Avrohom Bornsztain

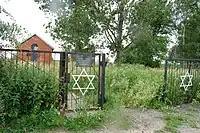
Jewish cemetery in Sochaczew, with the restored, red-brick "ohel" in background.

In 1991, after the fall of Communism, Yehuda Vidavski, a Sochatchover Hasid from Łódź, who now lived in Tel Aviv, set out to find and restore the "ohel". He successfully petitioned the local authorities for permission to erect a fence around the perimeter of the original cemetery, and asked Rabbi Aharon Yisrael Bornsztain, a son of the Shem Mishmuel who also lived in Tel Aviv, for his recollections as to the location of the "ohel". Rabbi Aharon Yisrael recalled that it lay 35 meters from the entrance to the cemetery. But although Vidavski hired Polish workers to dig in that area, he uncovered no signs of the "ohel". He was similarly unsuccessful in employing a professional who used different kinds of machines to locate graves.